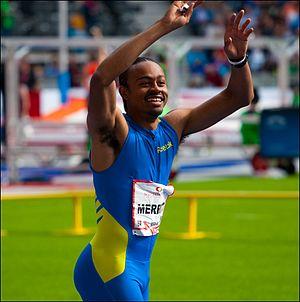
Aries Merritt est un athlète américain spécialiste du 110 mètres haies. Titré lors des Jeux olympiques de 2012, à Londres, il est l'actuel détenteur du record du monde de la discipline avec 12 s 80, établi le 7 septembre 2012 lors du Mémorial Van Damme de Bruxelles.